Isaac Mayer Wise

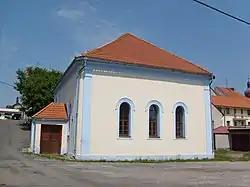
The Synagogue in Radnice, where Wise was a rabbi in 1843–1846

Wise was born on 29 March 1819 in Steingrub in Bohemia (today Lomnička, a part of Plesná in the Czech Republic). He was the son of Löbl Doktor and Regina Weiss; since his parents weren't civilly married, he went by his mother's surname. He received his early Hebrew education from his father and grandfather, later continuing his Hebrew and secular studies in Prague.